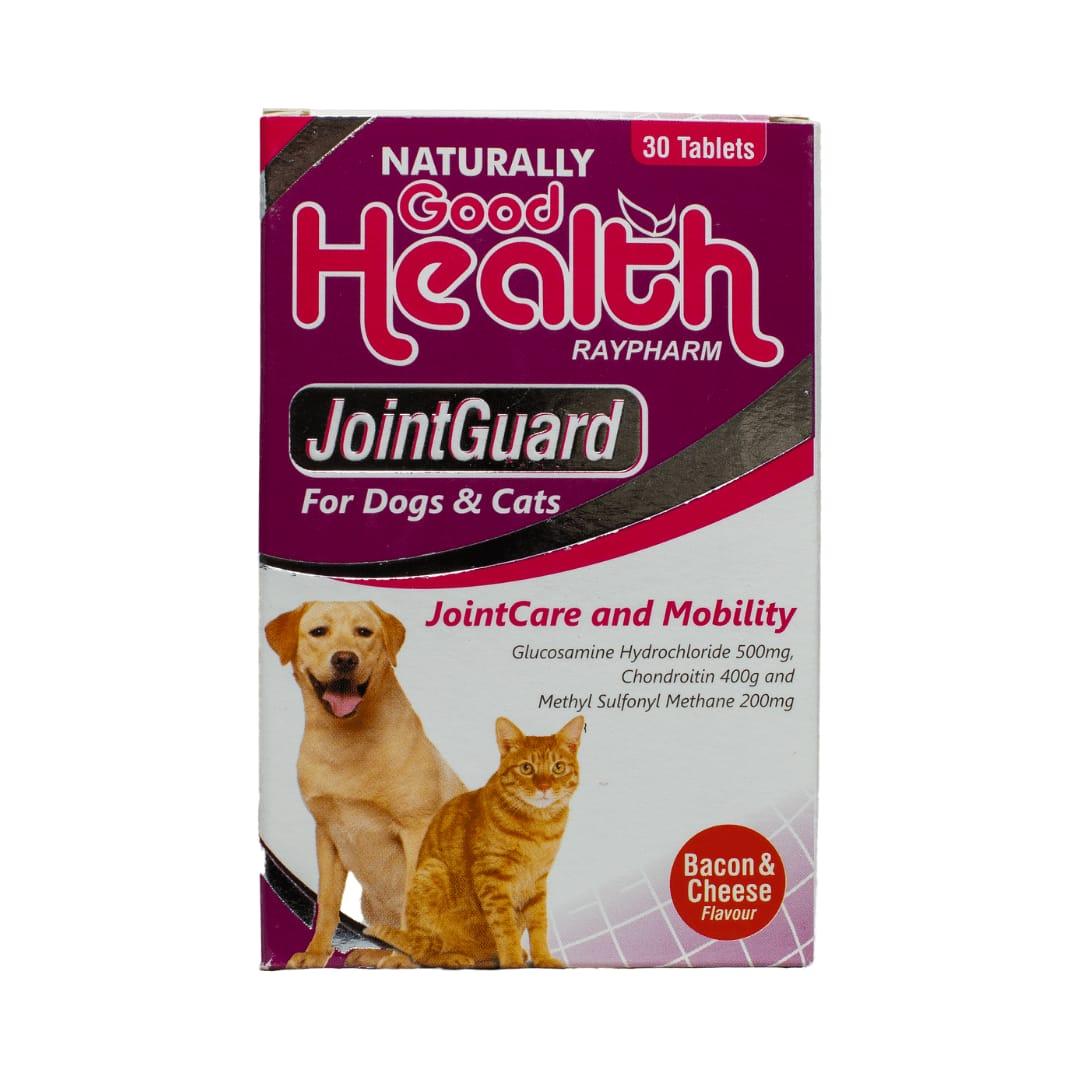
Dawa ya mifugo maalumu inayotumika kwa mbwa na paka ambayo inatibu maungio ya mifupa ikiwa imehifadhiwa katika kifungashio kilichotengenezwa kwa kutumia plastiki.